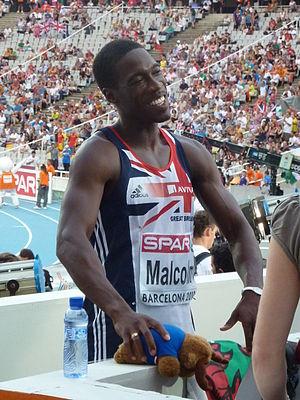
Christian Malcolm est un athlète britannique, spécialiste du sprint et en particulier du 200 m. Il mesure 1,74 m pour 67 kg. Son club est le Cardiff AAC.